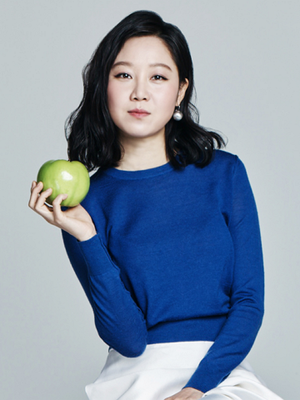
Gong Hyo-jin est une actrice sud-coréenne. Elle est surtout connue pour son rôle principal dans le film Crush and Blush, ainsi que pour sa série télévisée populaire Sang Doo! Let's Go to School, Thank You, Pasta, The Greatest Love, Master's Sun, It's Okay, That's Love, Producer, et Don't Dare to Dream. Elle est considérée comme la reine des comédies romantiques en raison de ses interprétations réussies dans les dramas rom-com.